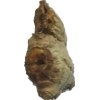
Label: ginger